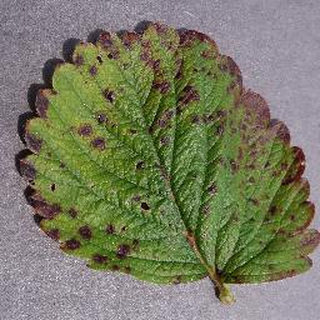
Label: strawberry_leaf_scorch